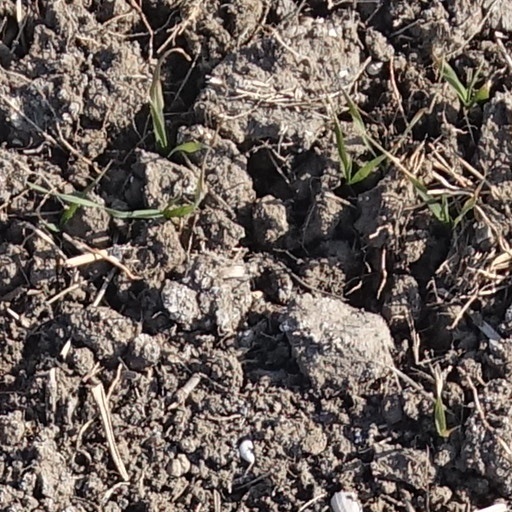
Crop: wheat